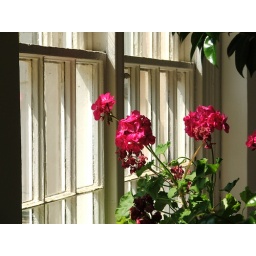
Flowers by the window in the Arlington house